Expresso da Vitória

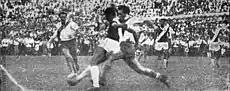
Vasco da Gama against River Plate for 1948 South American Championship.

The first title came in 1944, with the victory in the Torneio Relâmpago of the Rio de Janeiro state. Later in the same season, the cast would go on to win the Torneio Início and the Torneio Municipal. In 1945, the team won the Campeonato Carioca, in addition to the Torneio Início and Torneio Municipal again.